Víctor Mata

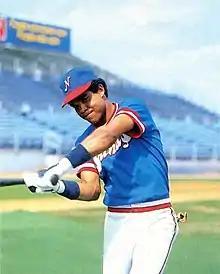
Mata with the Nashville Sounds in 1983

Victor Jose Mata Abreu (born June 17, 1961 in Santiago, Dominican Republic) is a retired Major League Baseball outfielder. He played during two seasons at the major league level for the New York Yankees. He was signed by the Yankees as an amateur free agent in . He played his first professional season with their Class-A (Short Season) Oneonta Yankees in , and his last with the Baltimore Orioles' Triple-A Rochester Red Wings in .